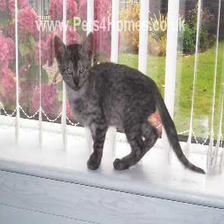
Species: cat
Breed: Egyptian Mau